Øksnes Municipality

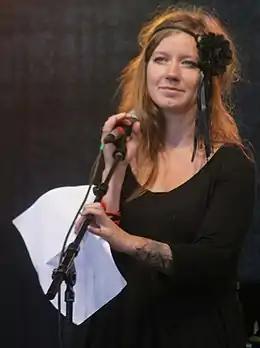
Maria Solheim 2011

Øksnes municipality encompasses the northwestern part of the island of Langøya in the Vesterålen archipelago. It also includes many small islands around there including the islands of Anden, Dyrøya, Nærøya, Skogsøya, and Tindsøya. The Gavlfjorden flows along the northeastern part of the boundary with Andøy Municipality on the other side. The southeastern part of Øksnes borders Sortland Municipality and the southwestern part borders Bø Municipality (both municipalities are also located on Langøya island). The rest of the municipality borders the Norwegian Sea.